Police vehicles in Japan

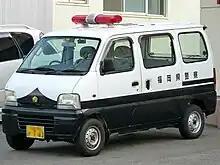
Fukuoka Prefectural Police Suzuki Every

cars, named for being miniature patrol cars, are vehicles within the kei or "5-number" (roughly compact-sized) size classes of cars, with a maximum engine displacement of 1,500 cc or less and a maximum total length of . There are exceptions such as the Suzuki SX4 and Suzuki Baleno, both "3-number"-sized cars with a total width exceeding .